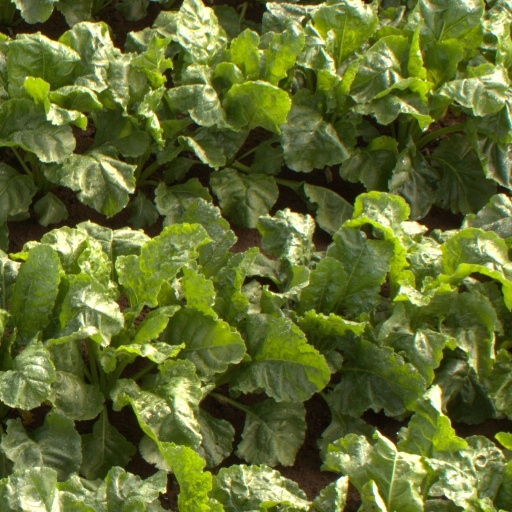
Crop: sugar beet